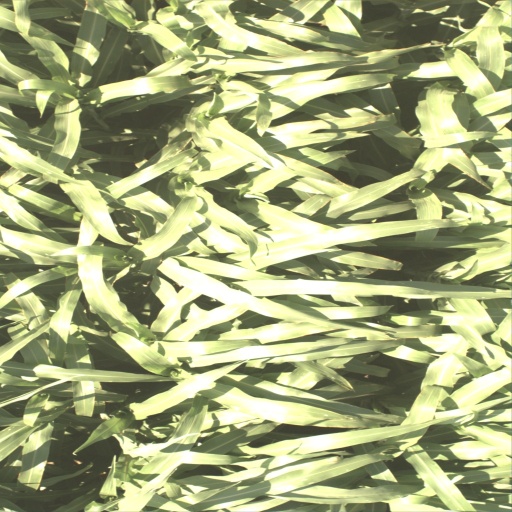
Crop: sorghum